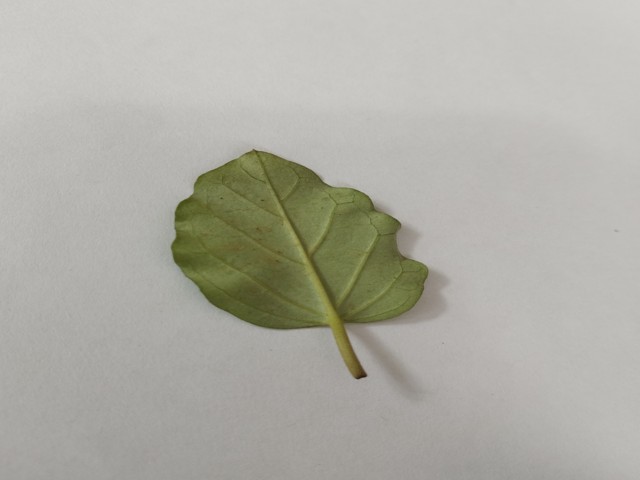
Plant: punarnava